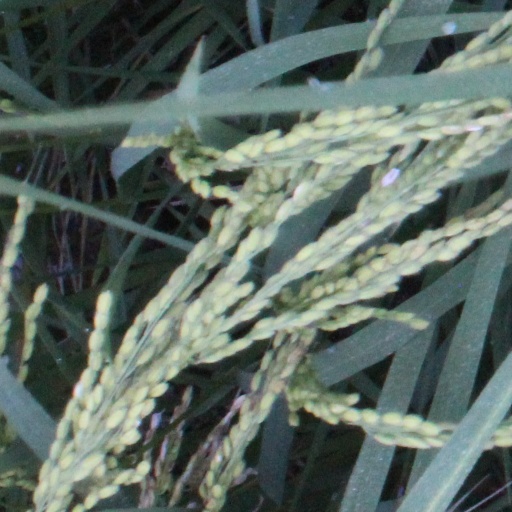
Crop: rice